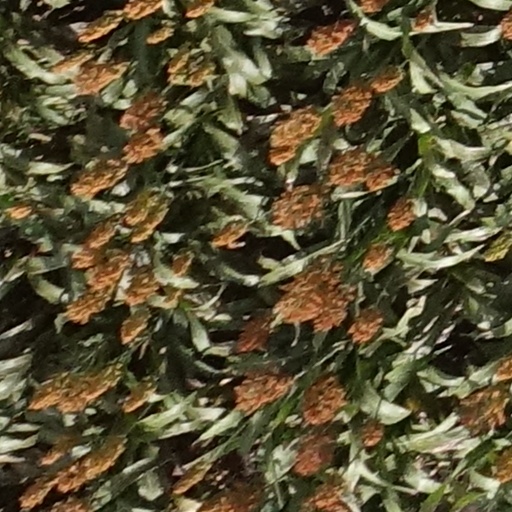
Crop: sorghum